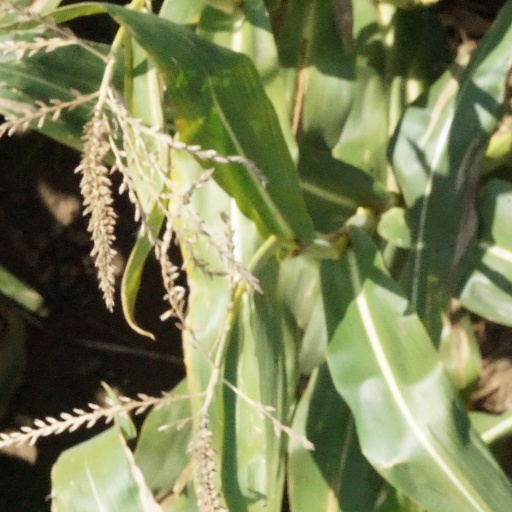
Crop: maize; corn